Yarm Town Hall

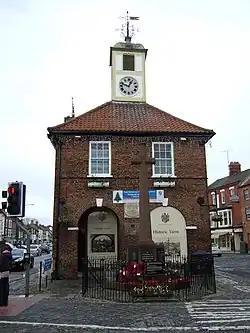
Yarm Town Hall

Yarm Town Hall is a municipal building in the High Street in Yarm, North Yorkshire, England. The structure, which is the meeting place of Yarm Town Council, is a Grade II listed building.